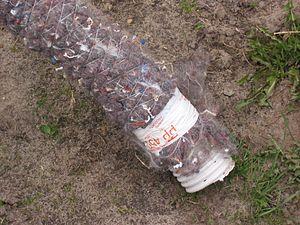
En agriculture, sylviculture et parfois dans le domaine de l'urbanisme, le drainage est une opération qui consiste à provoquer artificiellement l'évacuation de l'eau gravitaire présente dans la macro-porosité du sol à la suite de précipitations.